Music of the United Kingdom (1970s)

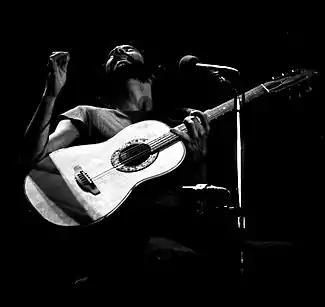
Cat Stevens is widely considered one of the most prominent soft rock acts of the decade.

Some British rock bands that began their careers in the British Invasion 60s, notably The Rolling Stones, The Who and The Kinks, also developed their own particular styles and expanded their international fan base during 1970s, but would be joined by new acts in new styles and subgenres.